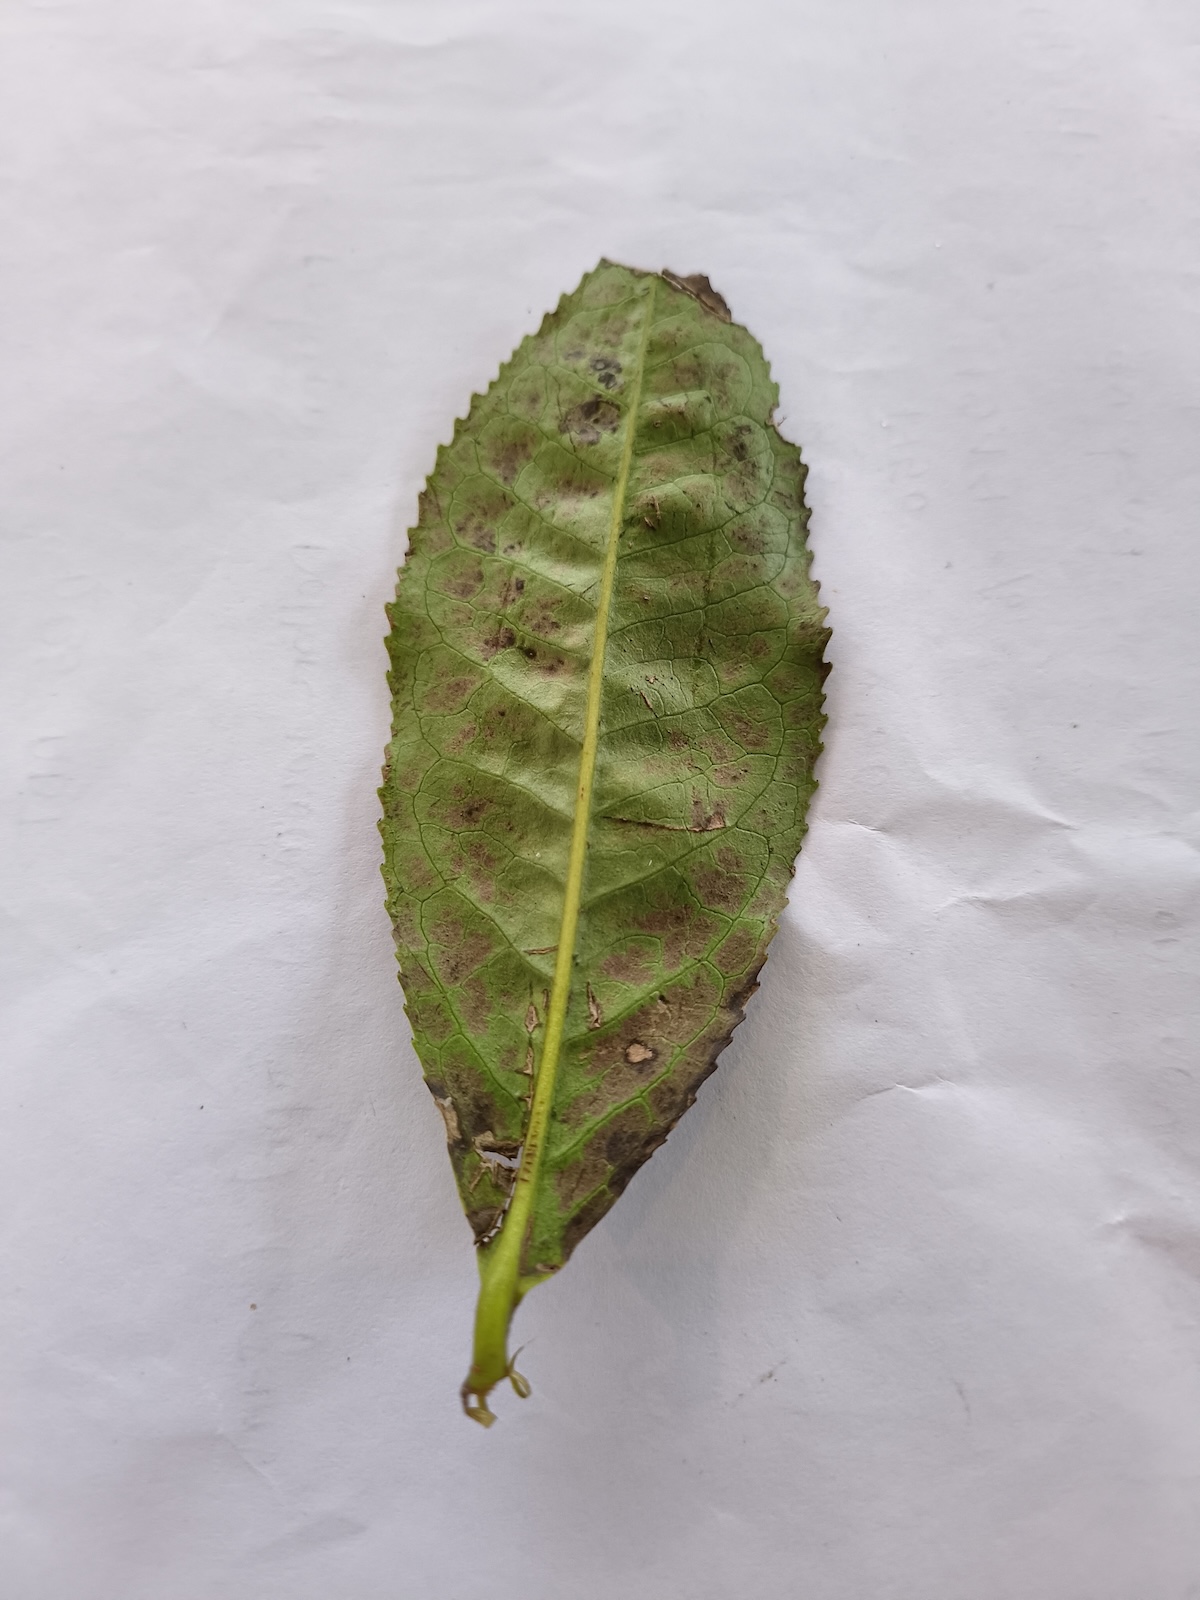
Label: Red spider